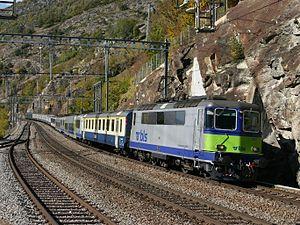
La Re 420 503 du BLS en gare de Lalden
Le BLS SA est une entreprise ferroviaire suisse, de statut privé qui exploite le deuxième réseau ferroviaire suisse après celui des CFF. La société est issue en 2006 de la fusion du Chemin de fer du Lötschberg et des Transports régionaux du Mittelland, dans le but de renforcer la compétitivité des deux entreprises ferroviaires dans le trafic marchandises transalpin, ainsi que dans le trafic régional voyageurs. La nouvelle société emploie quelque 3 000 collaborateurs.
Les Re 420.5 sont des locomotives électriques de la compagnie BLS, une entreprise de chemin de fer suisse. À l'origine, les Re 420.5 faisaient partie de la série des Re 4/4 II des CFF.